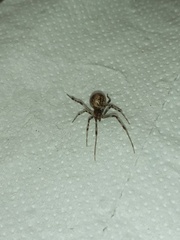
Species: Parasteatoda_tepidariorum